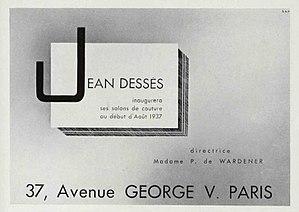
Invitation Inauguration boutique
Jean Dessès, né Jean Dimitre Virginie, est un couturier, né de parents grecs à Alexandrie, en Égypte, le 6 août 1904 et mort à Athènes le 2 août 1970.